Multiple-camera setup

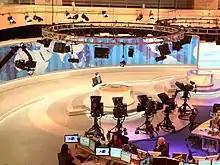
Live news, such as Al Jazeera, uses multiple cameras for their broadcasts

Multiple-camera setups are common in live television. The multiple-camera method gives the director less control over each shot but is faster and less expensive than a single-camera setup. In television, multiple-camera is commonly used for light entertainment, sports events, news, soap operas, talk shows, game shows, variety shows, and some sitcoms, especially ones filmed before a live studio audience.